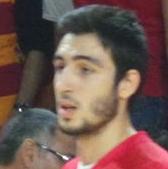
Age: 21